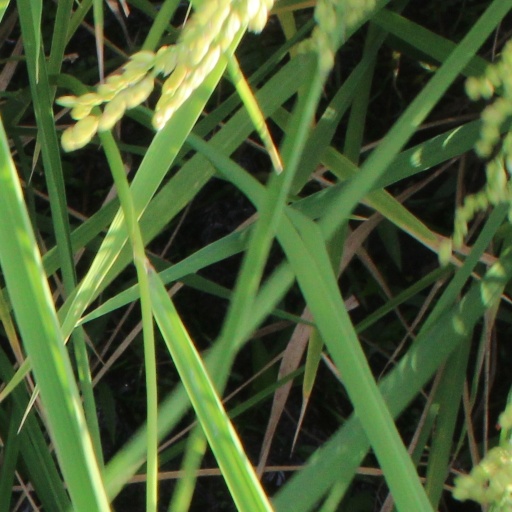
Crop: rice